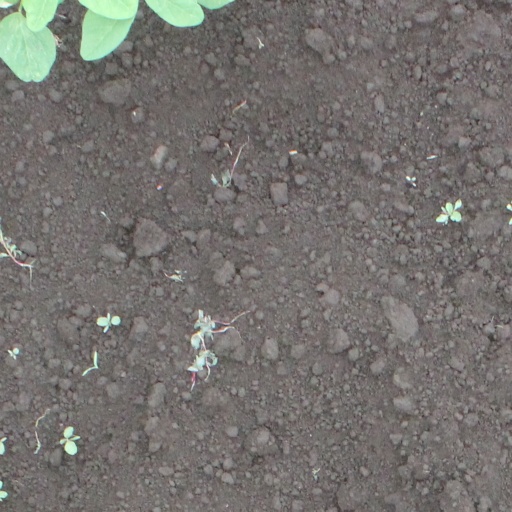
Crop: soybean